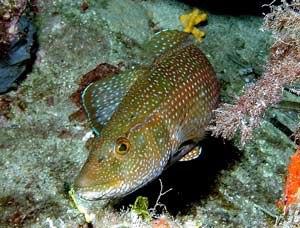
Labrus viridis, communément appelé Labre vert, est une espèce de poissons de la famille des Labridae.